Thomas L. Kane

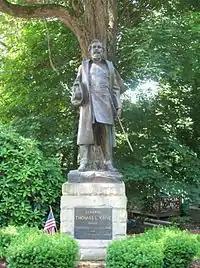
Statue of Thomas L. Kane, Kane Memorial Chapel, Kane, Pennsylvania

Elizabeth Kane corresponded with her family during her visit to Utah. Her father, William Wood, later published selected letters as a book titled "Twelve Mormon Homes", since issued in several editions. The journal that she kept during her winter in St. George was edited and published in 1992 as "Elizabeth Kane's St. George Journal". Kane returned to Utah upon Young's death in 1877, attending his funeral and offering condolences to family and church leaders. He also oversaw the execution of Young's will, which he had prepared, ensuring an appropriate separation of church and personal property. Young held a number of church properties in his own name due to the Morrill Anti-Bigamy Act of 1862, which made it illegal for the LDS church to own property valued at more than $50,000. Ownership of these properties was transferred to his successor in the presidency, John Taylor.